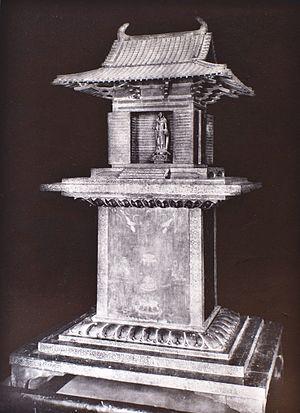
Le Tamamushi no zushi est un sanctuaire en réduction conservé au complexe du Hōryū-ji à Nara au Japon. Sa date de construction est inconnue mais estimée dater d'environ le milieu du VIIᵉ siècle. Décoré avec de rares exemples de peintures de la période Asuka, il fournit d'importants indices relativement à l'architecture de l'époque et a été désigné trésor national.